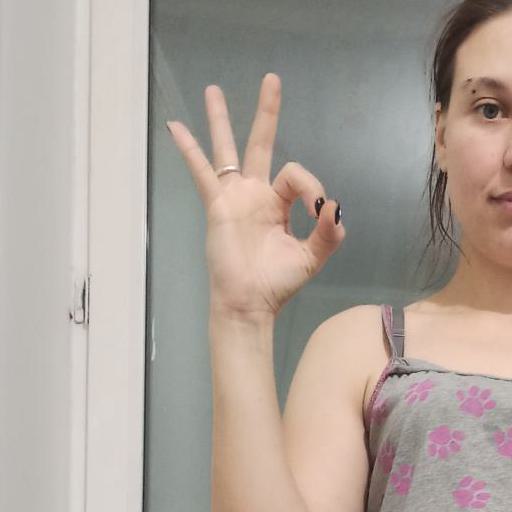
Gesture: ok